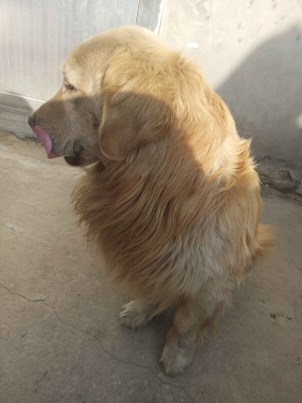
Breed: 5355-n000126-golden_retriever